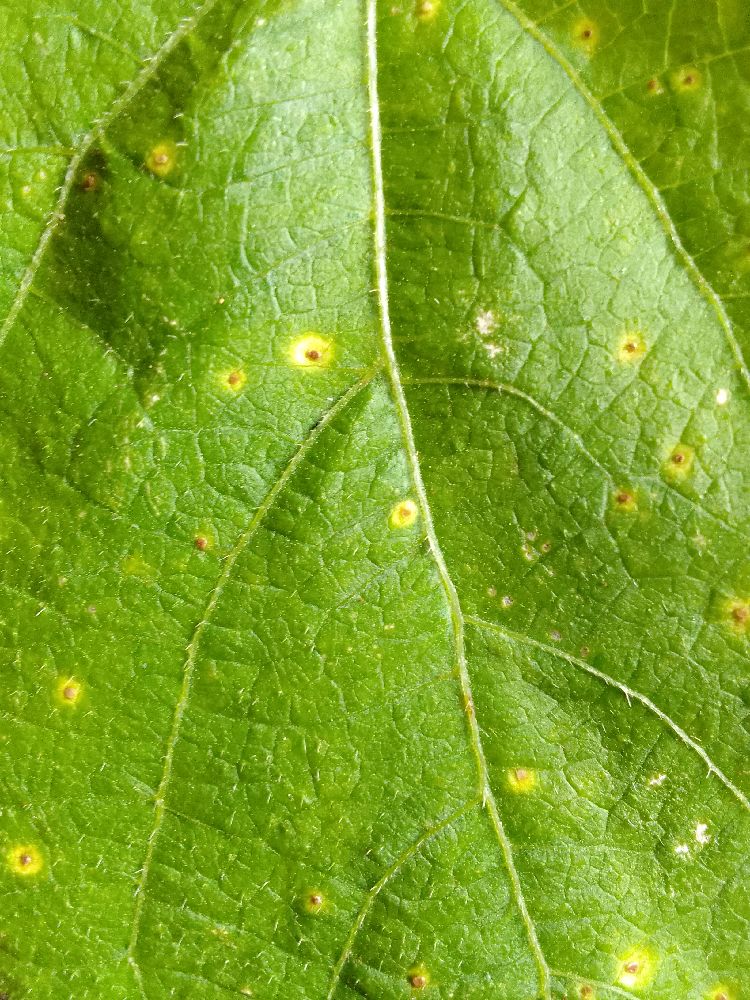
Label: rust